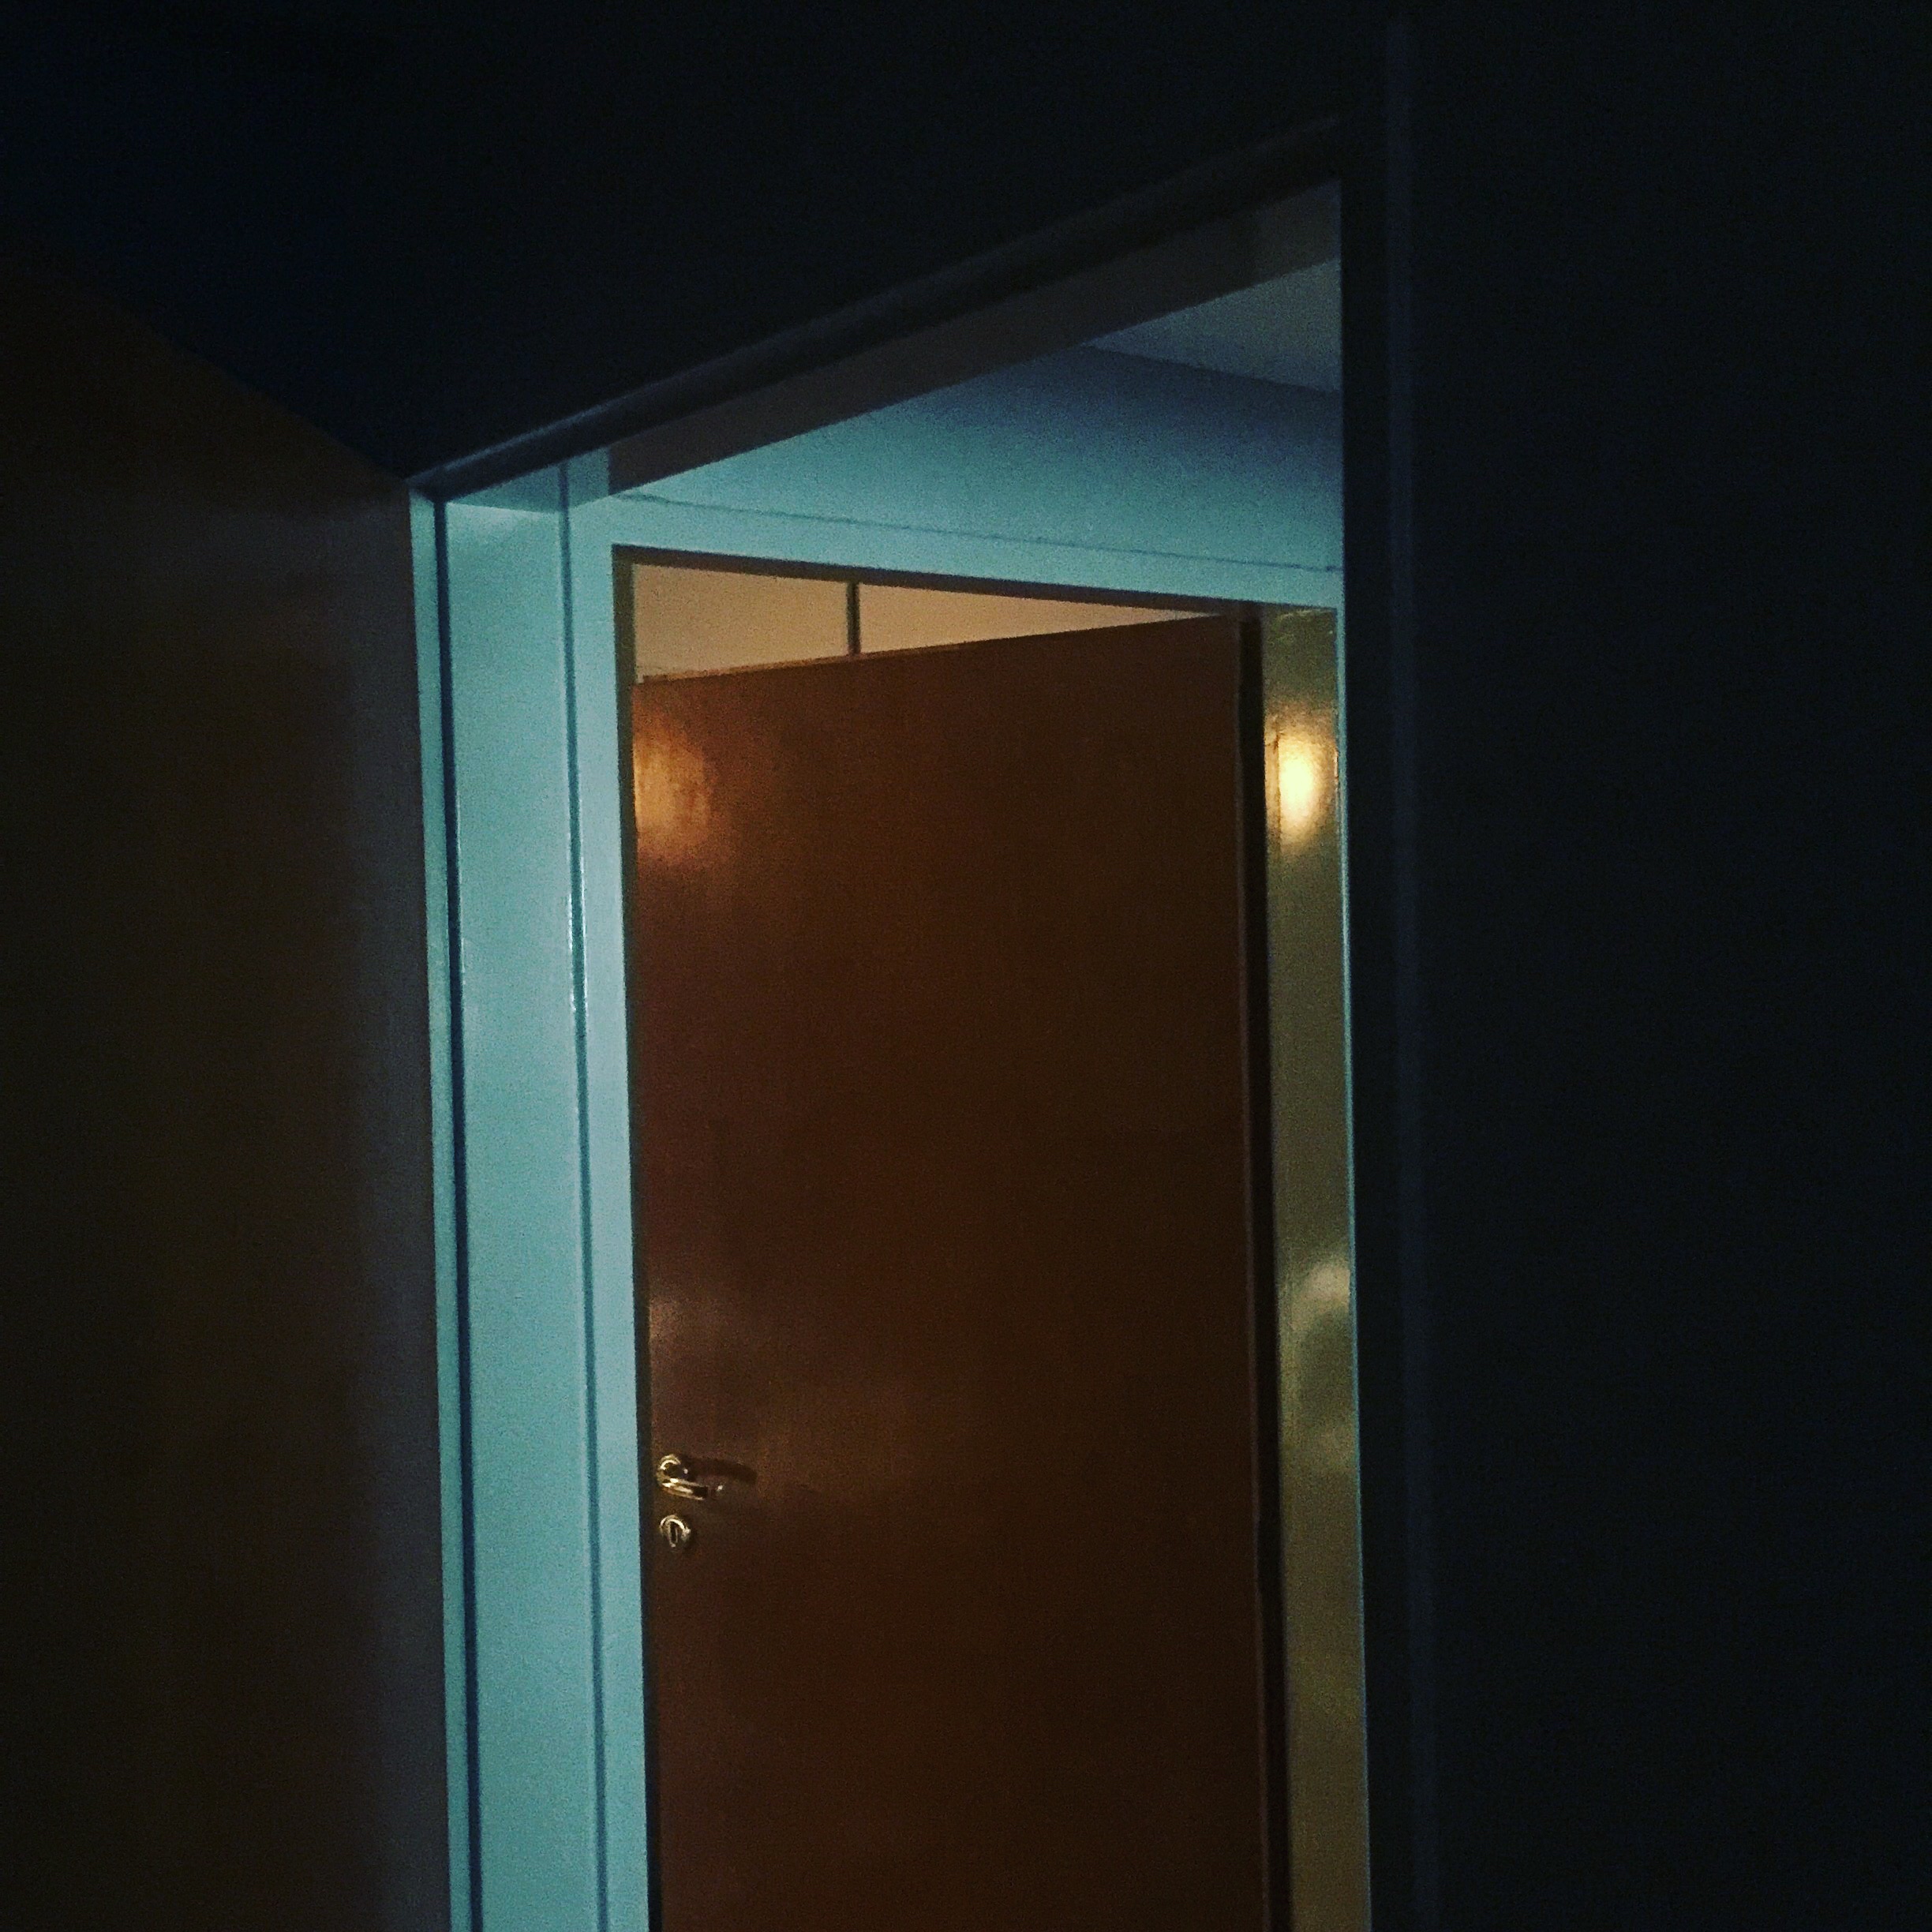
iphone, light, window, room, lighting, door, interior design, instagram, argentina, shape, iphoneography, project365, squareformat, rodrigoparedes, buenosaires, ar, 160378, 160378com, www160378com, iphone6plus, 170, window covering